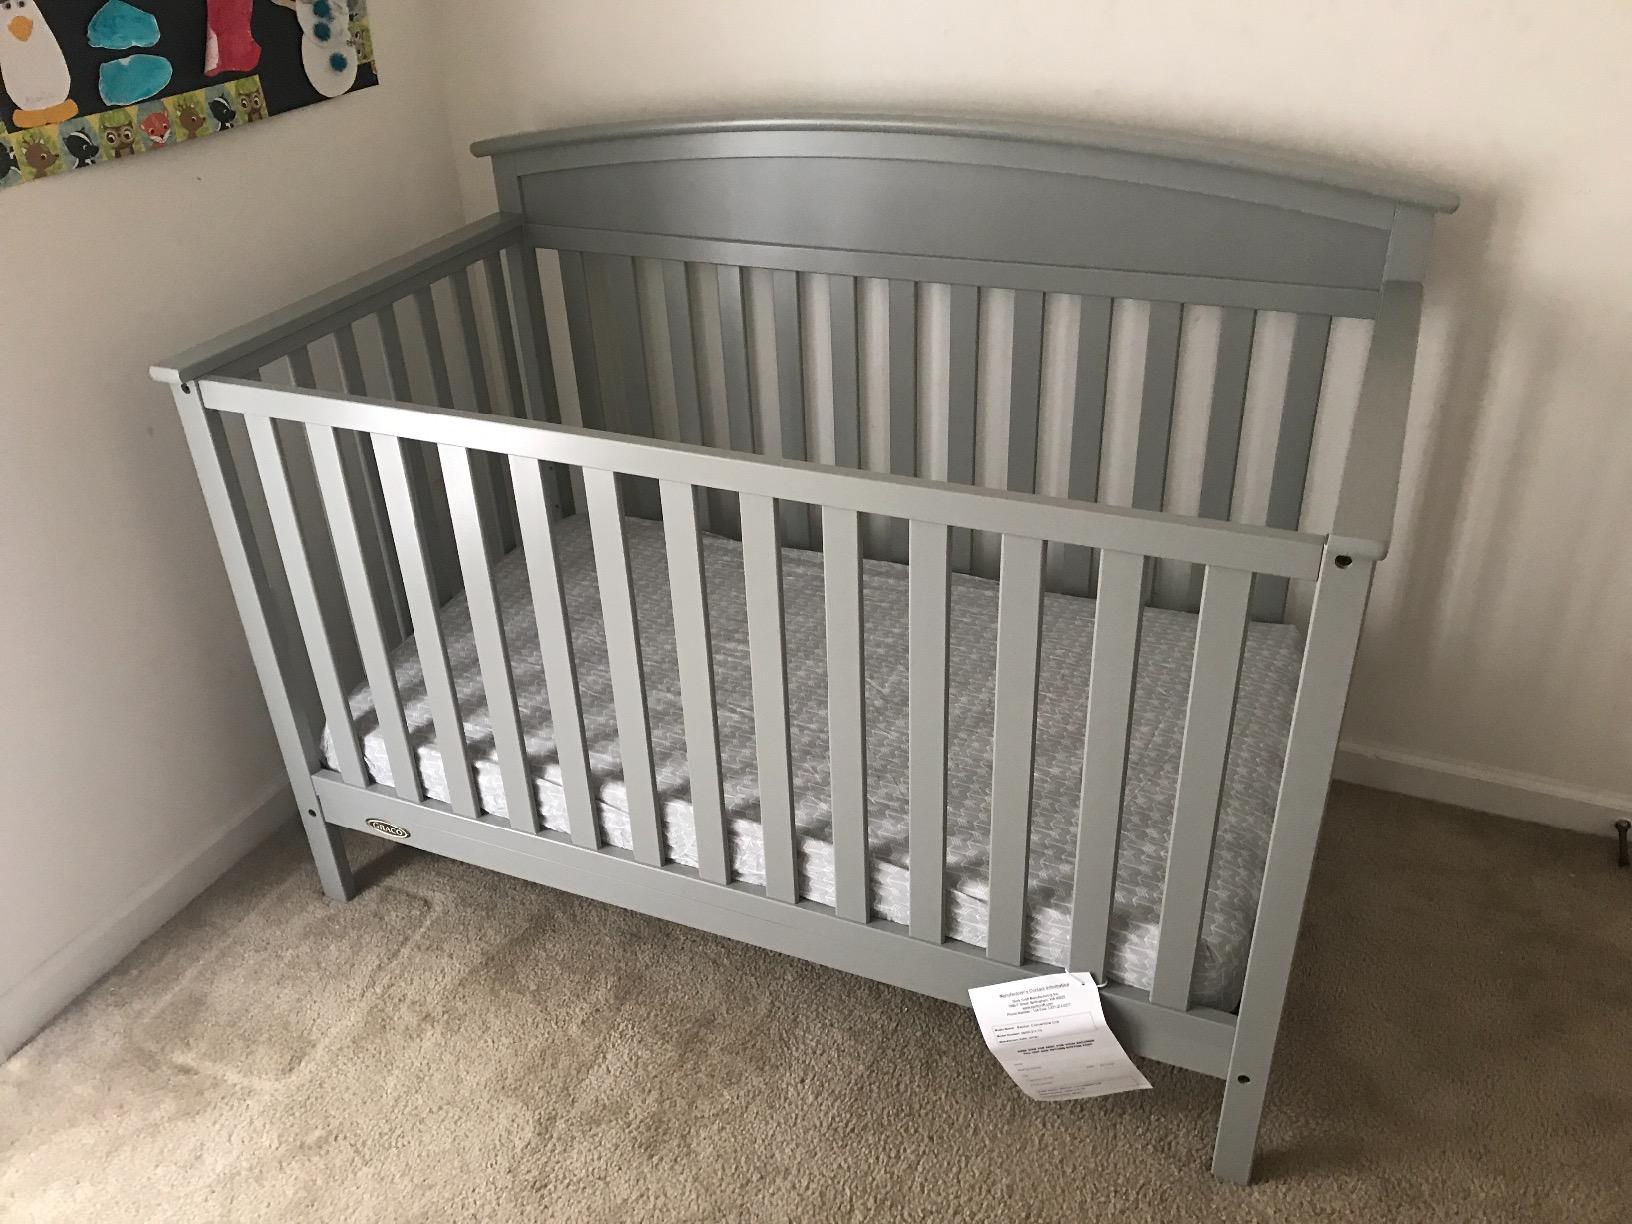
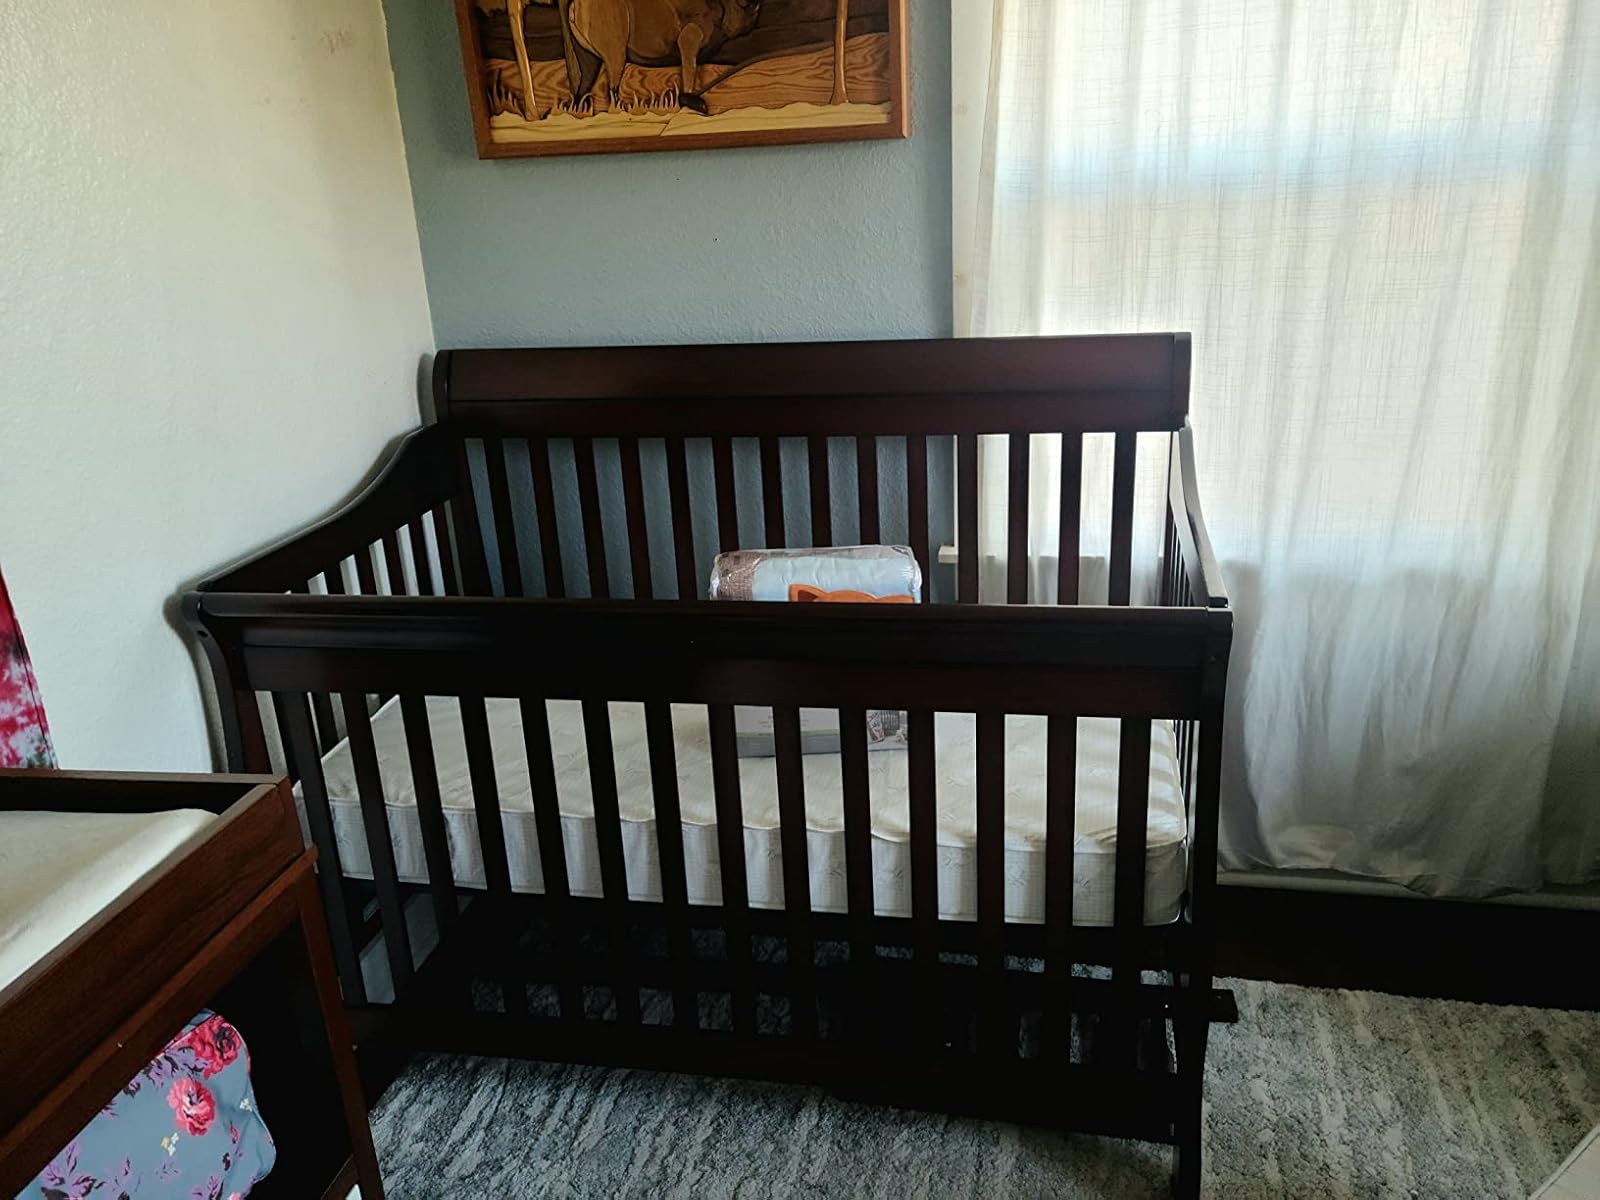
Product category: products_crib
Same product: no